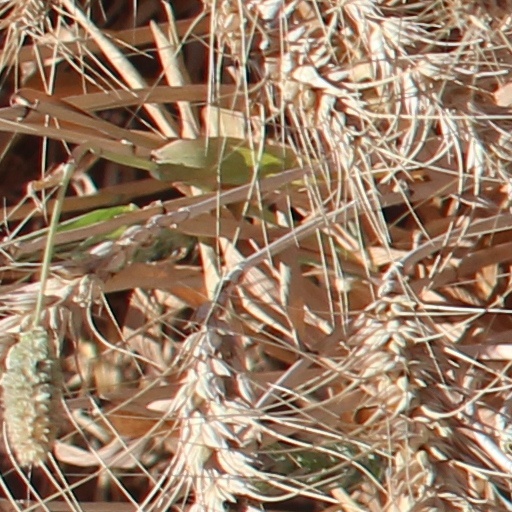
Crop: wheat